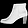
Label: Ankle boot